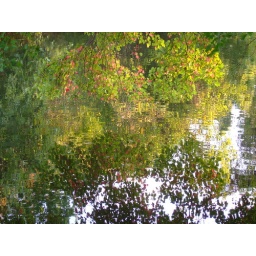
tree in reflected water